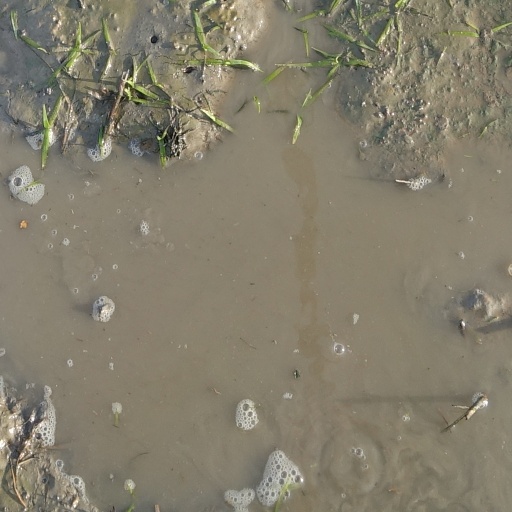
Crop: rice